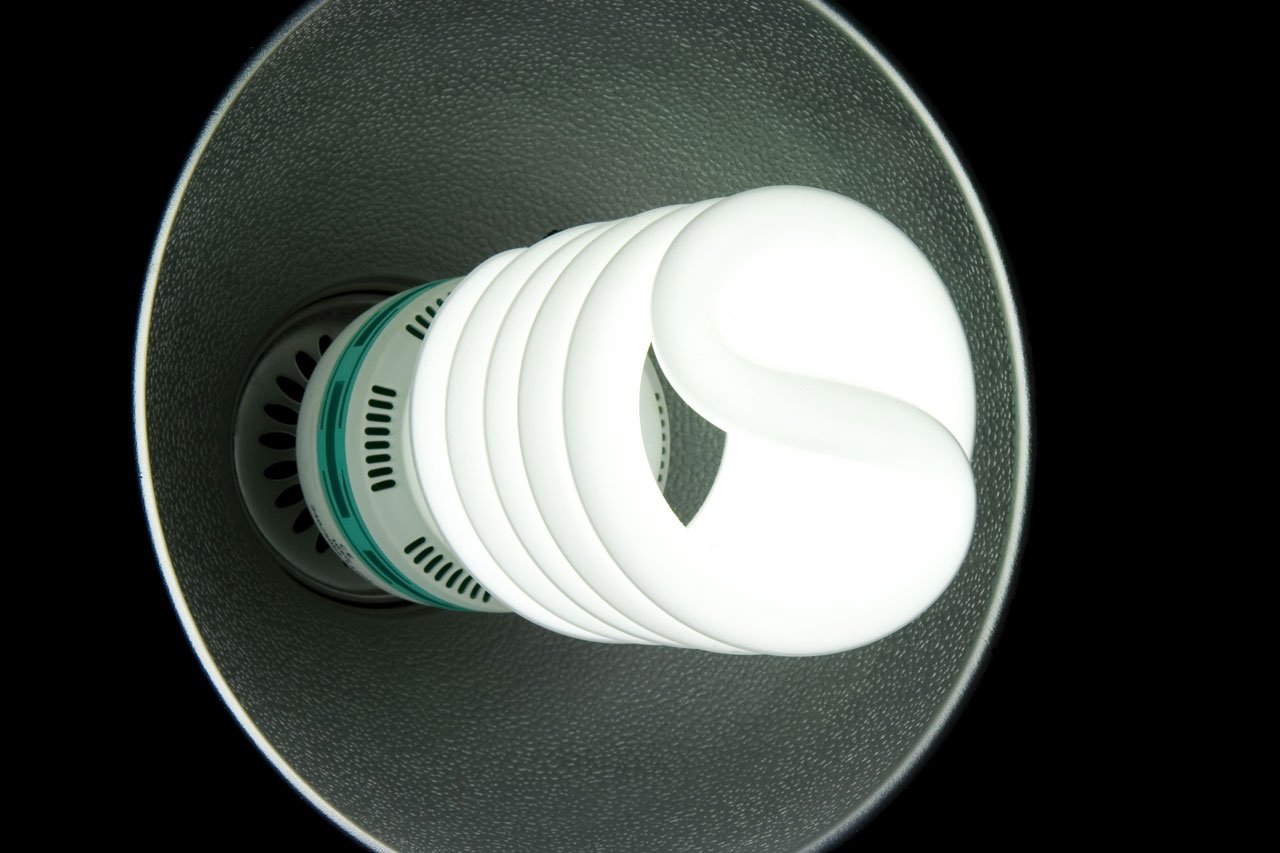
light, technology, white, wheel, spiral, shade, electrical, lamp, lighting, circle, energy, eco, fluorescent, eye, saving, organ, compact, cfl, efficient, economical, surfing equipment and supplies, incandescent light bulb